The Children of the Marshland

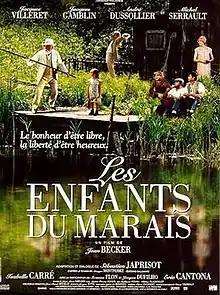
Theatrical release poster

The Children of the Marshland is a 1999 French film directed by Jean Becker.